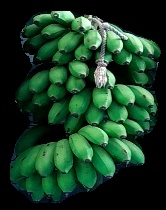
Variety: rasbale
Grade: grade2